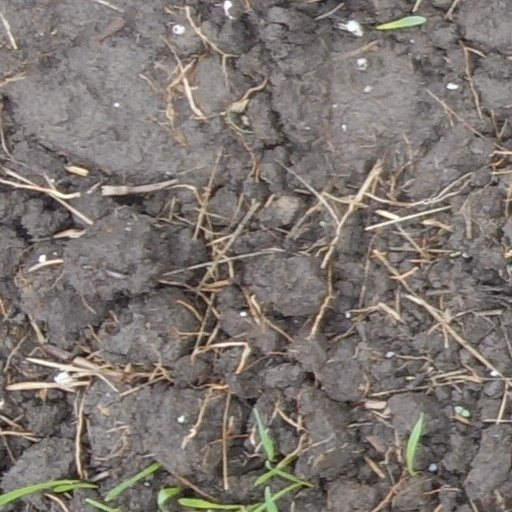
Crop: wheat